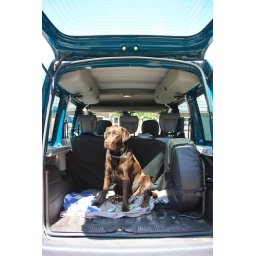
Wet dog after swimming in the river Beek